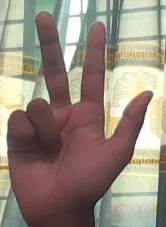
ASL sign: 3